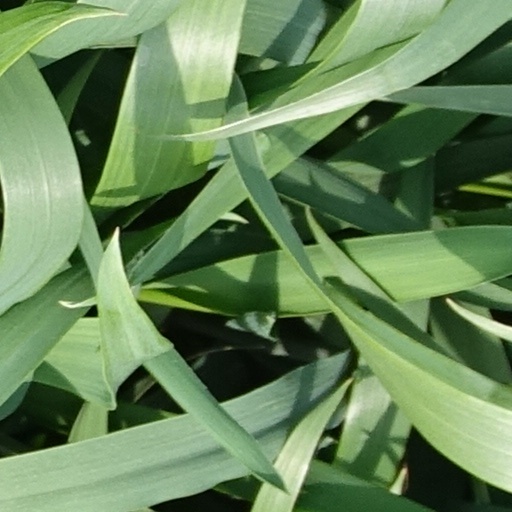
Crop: wheat